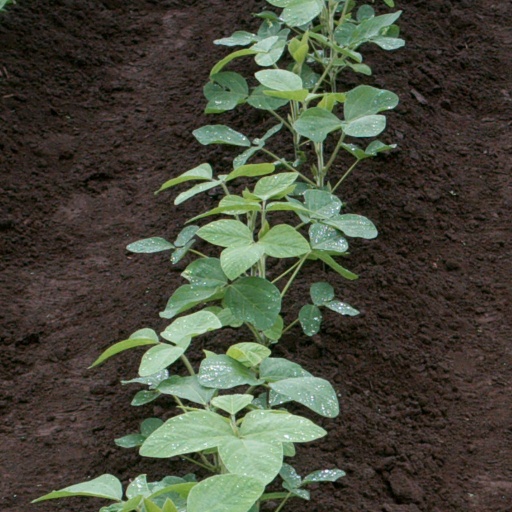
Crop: soybean